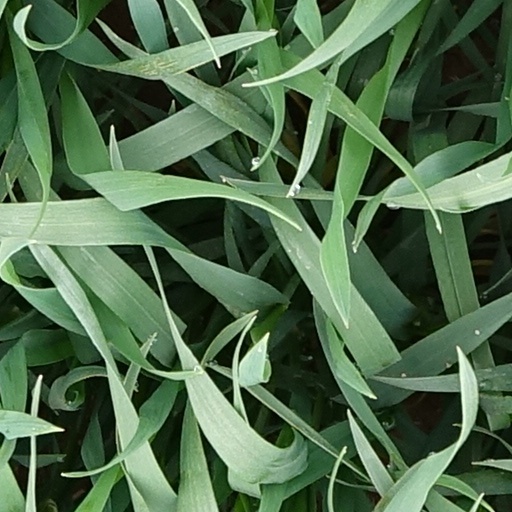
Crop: wheat